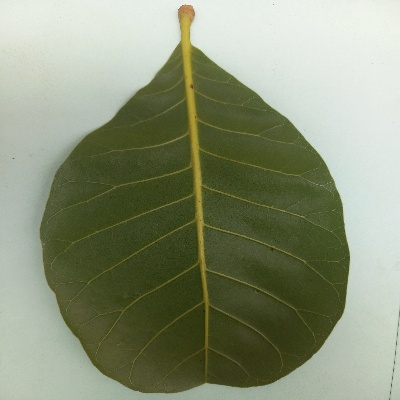
Crop: Cashew
Condition: healthy